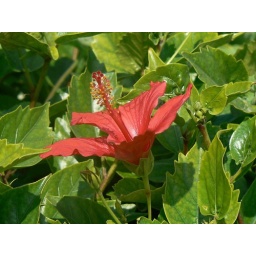
red flower in alexandria